Brood X

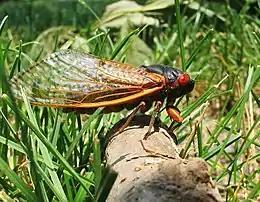
An adult Brood X cicada in Princeton, New Jersey (June 7, 2004)

Brood X (Brood 10), the Great Eastern Brood, is one of 15 broods of periodical cicadas that appear regularly throughout the eastern United States. The brood's first major emergence after 2021 is predicted to occur during 2038.